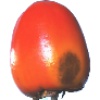
Label: kaki